Zagórze Śląskie

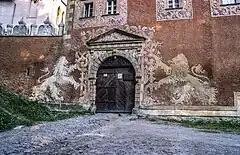
Entrance to Grodno Castle

Zagórze Śląskie is a village in the administrative district of Gmina Walim, within Wałbrzych County, Lower Silesian Voivodeship, in south-western Poland. It lies approximately north-west of Walim, south-east of Wałbrzych, and south-west of the regional capital Wrocław.